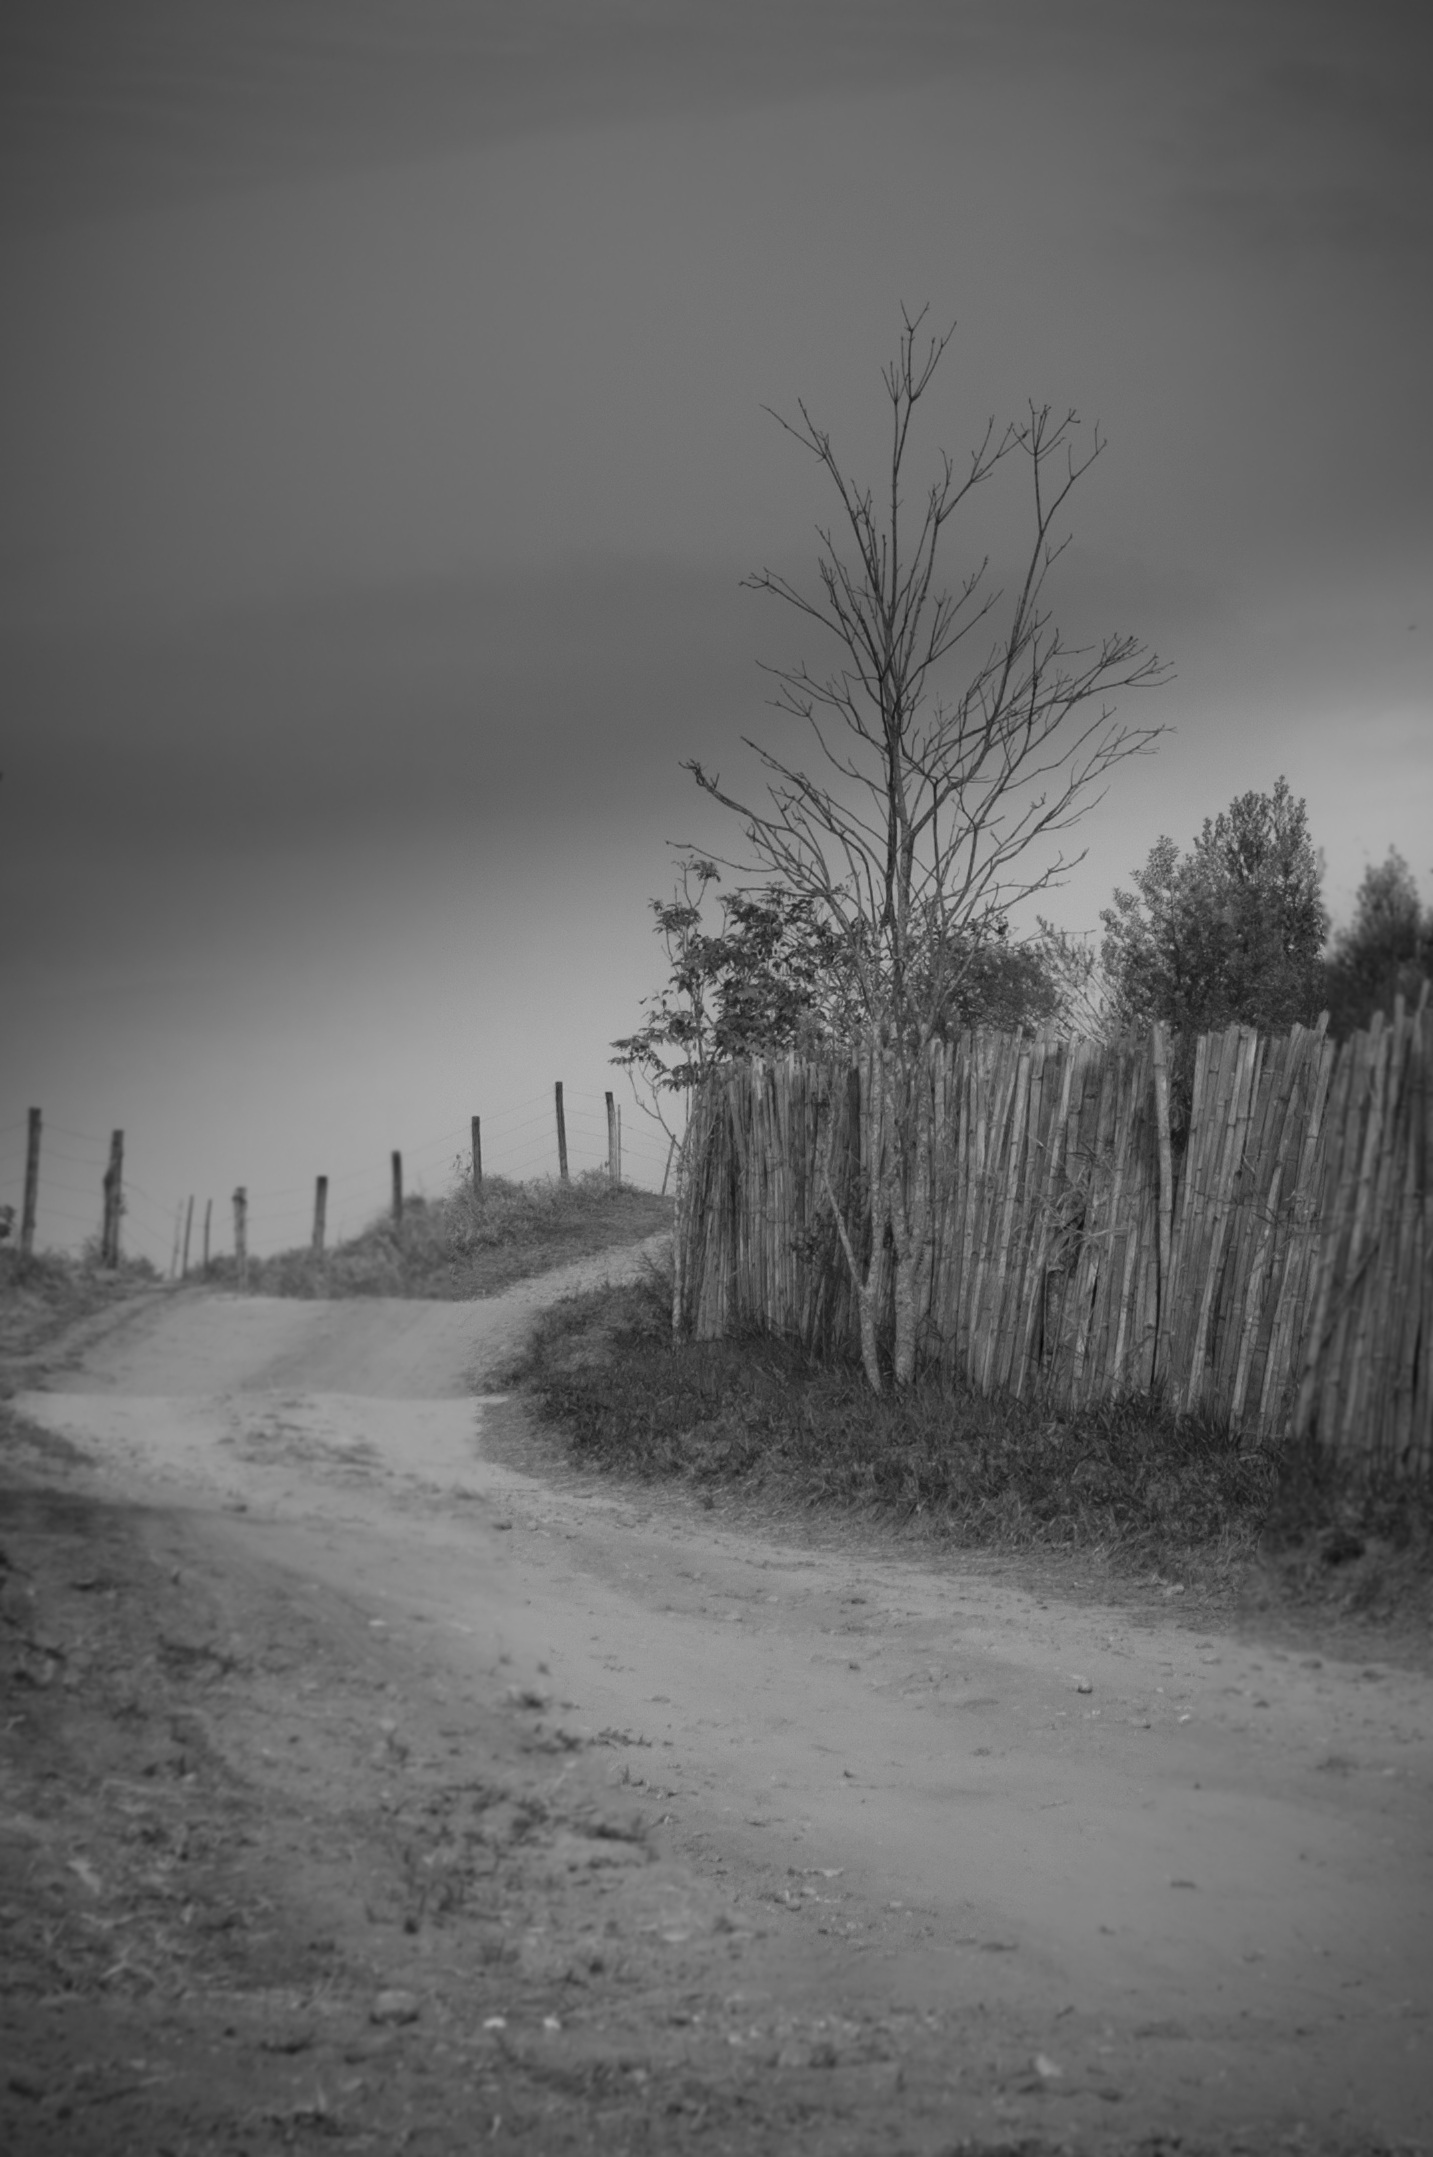
tree, horizon, snow, winter, cloud, black and white, fog, mist, white, morning, dawn, dirt road, weather, darkness, black, monochrome, shape, dry tree, rural area, darkening, monochrome photography, atmospheric phenomenon